2012 Summer Olympics closing ceremony

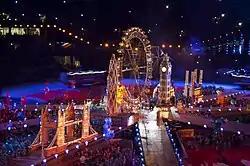
Landmarks in the stadium.

The ceremony began after a filmed countdown showing numbers from around London on such locations as road signs, 10 Downing Street and the Palace of Westminster clock tower, with a camera panning up the River Thames over Tower Bridge before turning left towards the stadium. The audience then completed a 10-second countdown to the start of the ceremony, to the chimes of Big Ben. The arena had been transformed into a huge representation of the Union Flag in black and white, with ramps and famous London landmarks such as the London Eye, Big Ben, Battersea Power Station and the Gherkin. Newspaper cutouts on both the set and road vehicles sought to show a "day in the life of London", with words from British literary figures such as William Shakespeare, J. R. R. Tolkien and Poet Laureate Carol Ann Duffy.